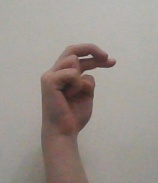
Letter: zay